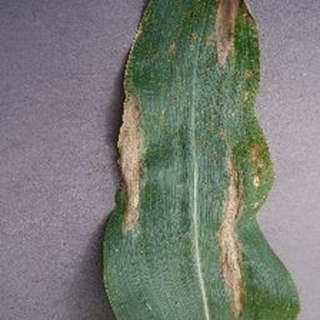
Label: corn_northern_leaf_blight